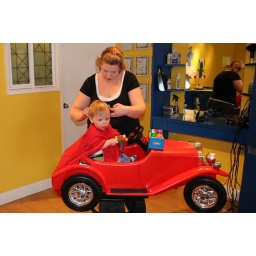
Getting my hair cut in a cool red car